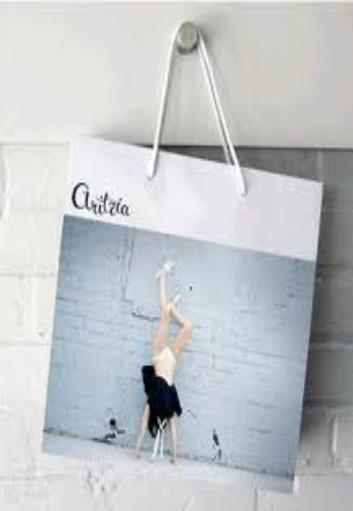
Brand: Aritzia
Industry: Clothes